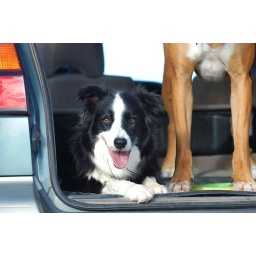
Sarah and my big red or should I say brown dog Clfford in the back of my Subaru.